Jason Flom

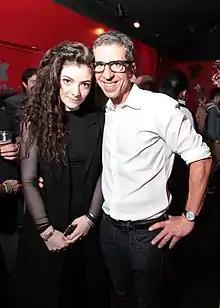
Jason Flom with Lorde, 2013

Jason Flom (born February 17, 1961) is an American music industry executive, podcaster and philanthropist. He is the founder of Lava Records, and was previously the chairman of Atlantic Records and Virgin Records/Capitol Music Group. He is also an advocate for those who have allegedly been wrongfully convicted.